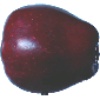
Label: Apple Red Delicious 1